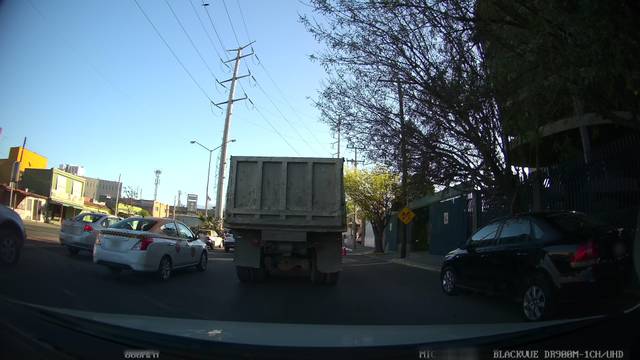
Region: Mexico
Coordinates: 25.688, -100.33